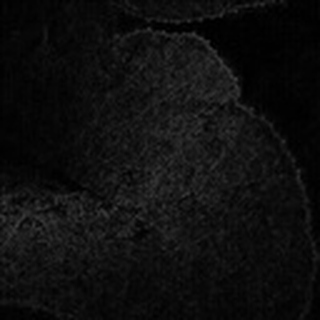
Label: cotton_powdery_mildew